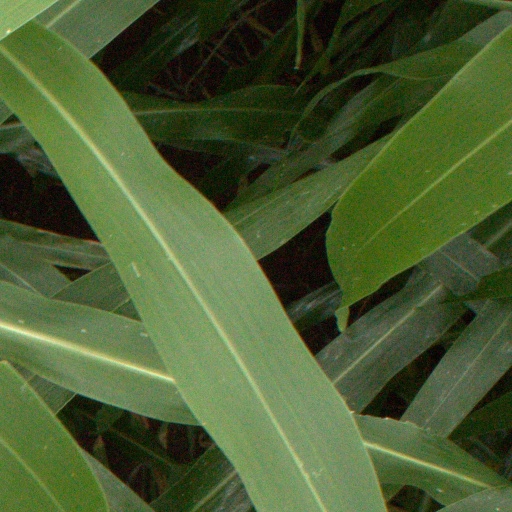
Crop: sorghum